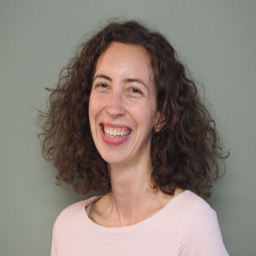
image : headshot of light skinned woman with shoulder length curly brown hair and wearing a pink shirt .